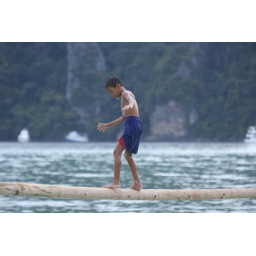
Small boy walking a random structure in the Andaman sea on Koh Phi Phi, Thailand.